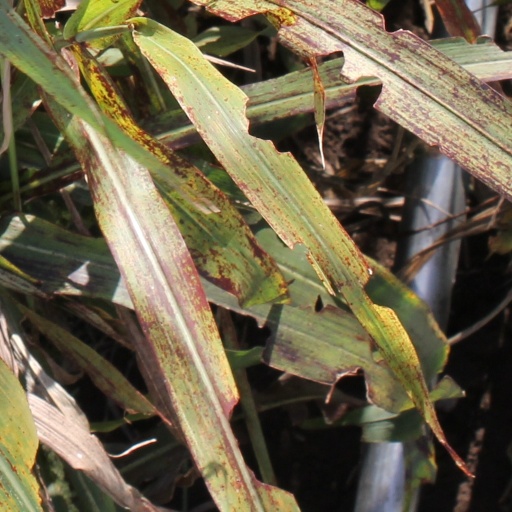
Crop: sorghum